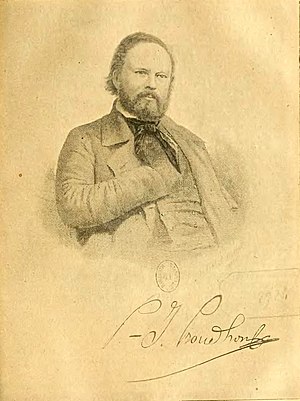
Anarkisme / Historie / Proudhon
Proudhon.
Anarkisme er den lære, der hævder, at intet menneske skal herske over et andet menneske. En tilhænger af anarkismen kaldes en anarkist.